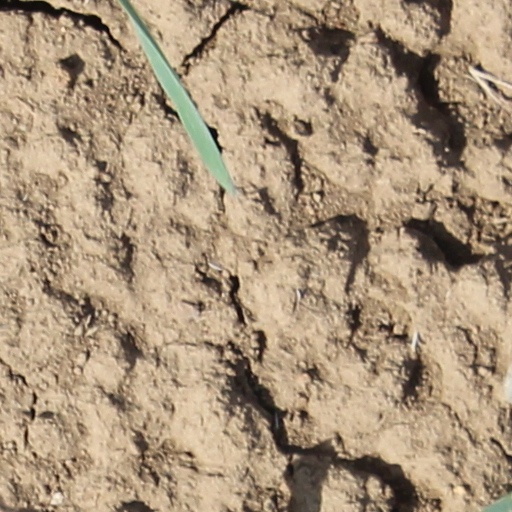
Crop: wheat